Samsung Galaxy Note 7

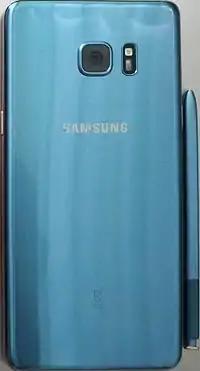
Rear of a blue Samsung Galaxy Note 7

The Galaxy Note 7's hardware is similar in overall specifications and design to the Galaxy S7, with a metal and glass chassis, IP68 water resistance, and a microSD card slot.